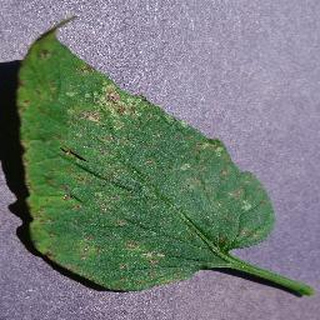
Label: tomato_septoria_leaf_spot